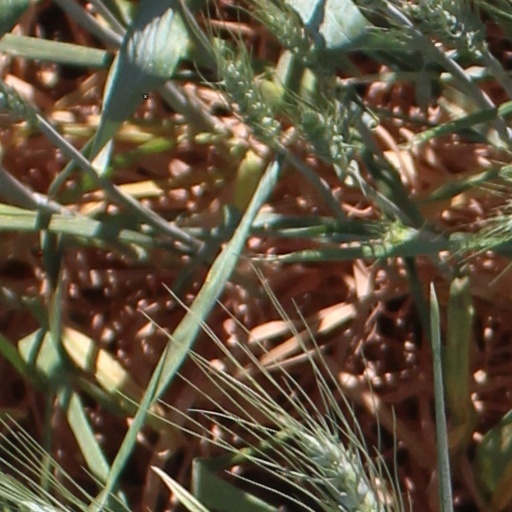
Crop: wheat